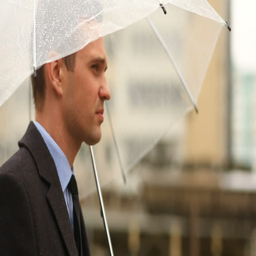
frustrated by the weather , standing under the umbrella during the rain .